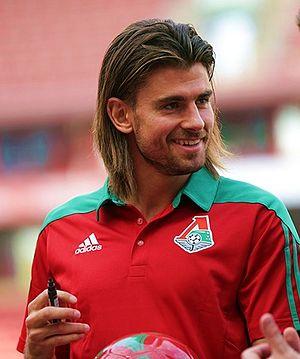
Nemanja Pejčinović, né le 4 novembre 1987 à Kragujevac, est un footballeur international serbe, évoluant au poste de défenseur central.